Konstantinos Manos

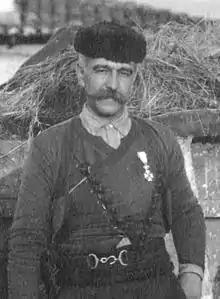
Konstantinos Manos, in Cretan dress, on the Epirus front in December 1912.

Konstantinos Manos was among those who saw the undertaking by Greece of the organization of the first modern Olympic Games, in 1896, as a unique opportunity to promote national law.